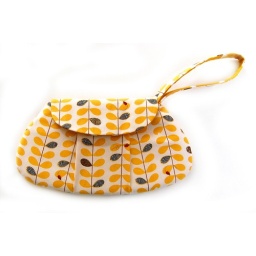
Wristlet in yellow forest